Henry Vane the Younger

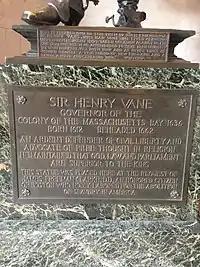
Marker under the statue

A number of Vane's speeches to Parliament and other bodies were printed during his lifetime or shortly after, including "The Speech Intended to Have been Spoken on the Scaffold", published in 1662.